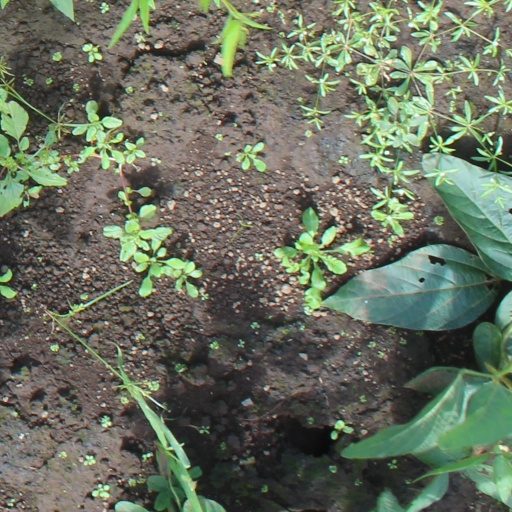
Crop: soybean